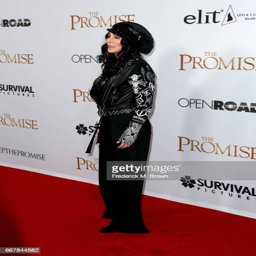
pop artist attends the premiere